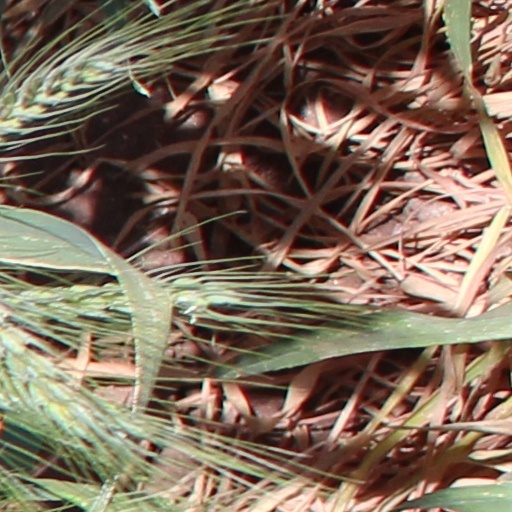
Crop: wheat